National Cycle Route 63

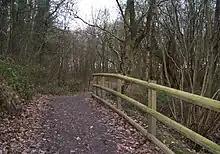
NCN 63 at Swainspark Wood near Church Gresley

Much of this section is built on the former Ashby and Nuneaton Joint Railway which also forms part of the Ashby Woulds Heritage Trail. Places the route passes through on this section are Spring Cottage, Moira and Donisthorpe. The path passes close to the Conkers Caravan and Camping site and also the National Forest Youth Hostel. At Donisthorpe there is a signed link to the "National Forest Cycle Centre" at Hicks Lodge, though an off-road route via Moira Furnace is currently under construction.